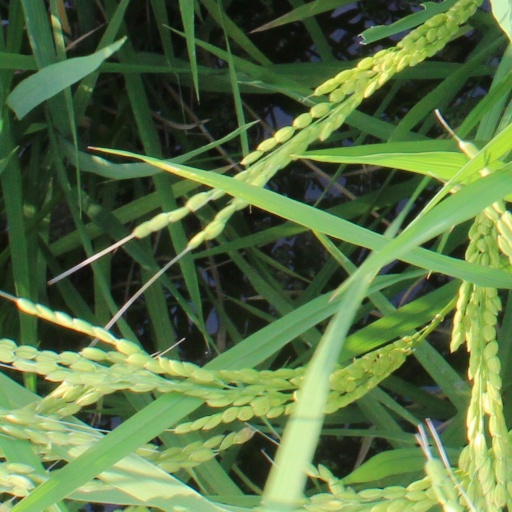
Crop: rice